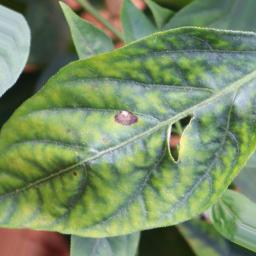
Label: cercospora